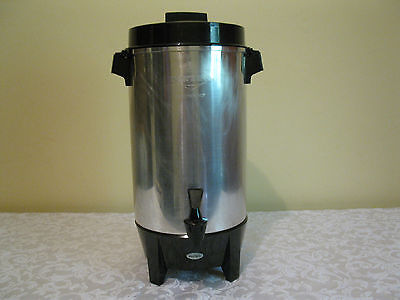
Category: coffee maker